Cigaritis vulcanus

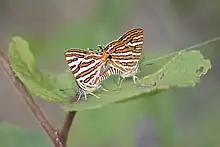
Mating pair

These butterflies are found in Sri Lanka, India, central Thailand, Vietnam and Java. In India, the species has been spotted in the territories of Maharashtra, Orissa, Karnataka, Kerala, Andhra Pradesh, West Bengal, Delhi, Madhya Pradesh, Uttar Pradesh and Tamil Nadu. And in Vietnam, this species has only been recorded in Bình Phước province (Monastyrskii, 2003).